HMS Repulse (1916)

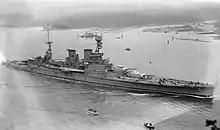
"Repulse" entering Vancouver Harbour during her world tour with "Hood" and other ships of the Special Service Squadron, 1924

"Repulse" was recommissioned on 1 January 1921 and joined the Battlecruiser Squadron of the Atlantic Fleet. In November 1923, "Hood", accompanied by "Repulse" and a number of s of the 1st Light Cruiser Squadron, set out on a world cruise from west to east via the Panama Canal. They returned home ten months later in September 1924. Shortly after her return the ship's two three-inch AA guns and her two single four-inch gun mounts were removed and replaced with four QF four-inch Mark V AA guns. The Battlecruiser Squadron visited Lisbon in February 1925 to participate in the Vasco da Gama celebrations before continuing on to the Mediterranean for exercises. A squash court was added on the starboard side between the funnels, and a sauna and bubble bath on the quarterdeck for the Prince of Wales' tour of Africa and South America that lasted from March to October. Upon her return, she was refitted from November 1925 to July 1926 and had a high-angle control position (HACP) added to her fore-top.